Louis Bell

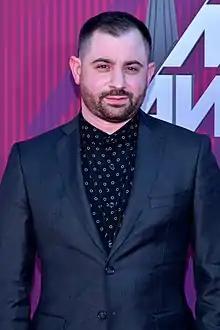
Bell at the 2019 iHeartRadio Music Awards

Louis Russell Bell (born May 27, 1982) is an American record producer, vocal producer, songwriter, and mixing engineer. Bell's work includes production for Post Malone, Camila Cabello, Halsey, Justin Bieber, Miley Cyrus, 5 Seconds of Summer, Taylor Swift, Juice Wrld, DJ Khaled, Kanye West and Frank Dukes among others. A producer and writer specializing in various genres, Bell has been credited on 22 songs that have peaked within the "Billboard" Hot 100's top ten, including 10 number ones. "Billboard" called Bell's impact on the top of the charts "historic" and labeled him "pop's most prolific, accomplished and untethered freelancer of 2019".